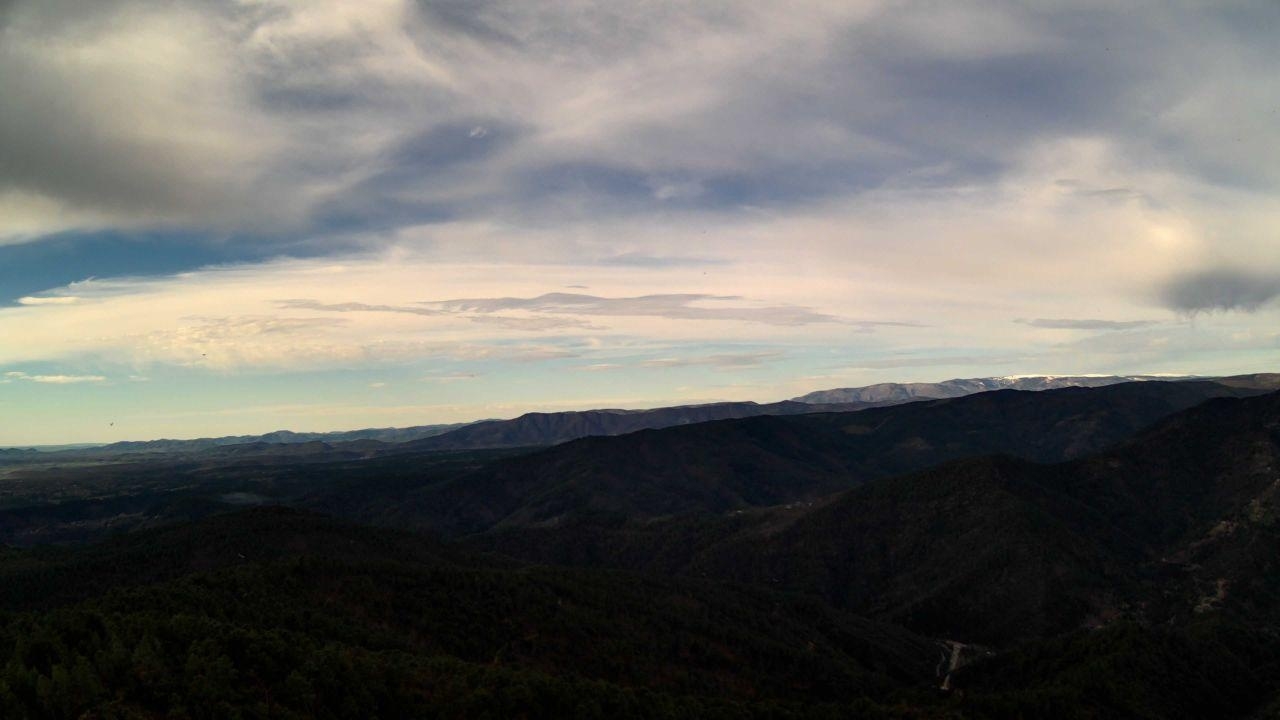
Fire: no
Smoke: yes